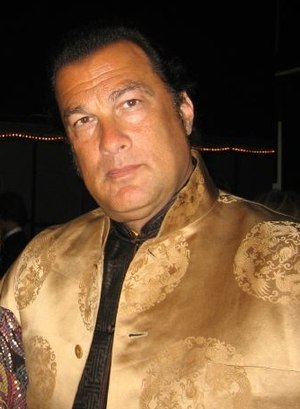
Steven Seagal
Steven Seagal i 2006
Steven Seagal er en amerikansk skuespiller, filmproducer, kampsportsartist, forfatter, vicesherif og musiker, der især er kendt som skuespiller i actionfilm. Seagal trænede aikido, karate, judo og kendo i Japan i sit voksenliv, og han har 7. dan sort bælte inden for aikido. Han var den første udlænding, der drev en dojo i aikido.